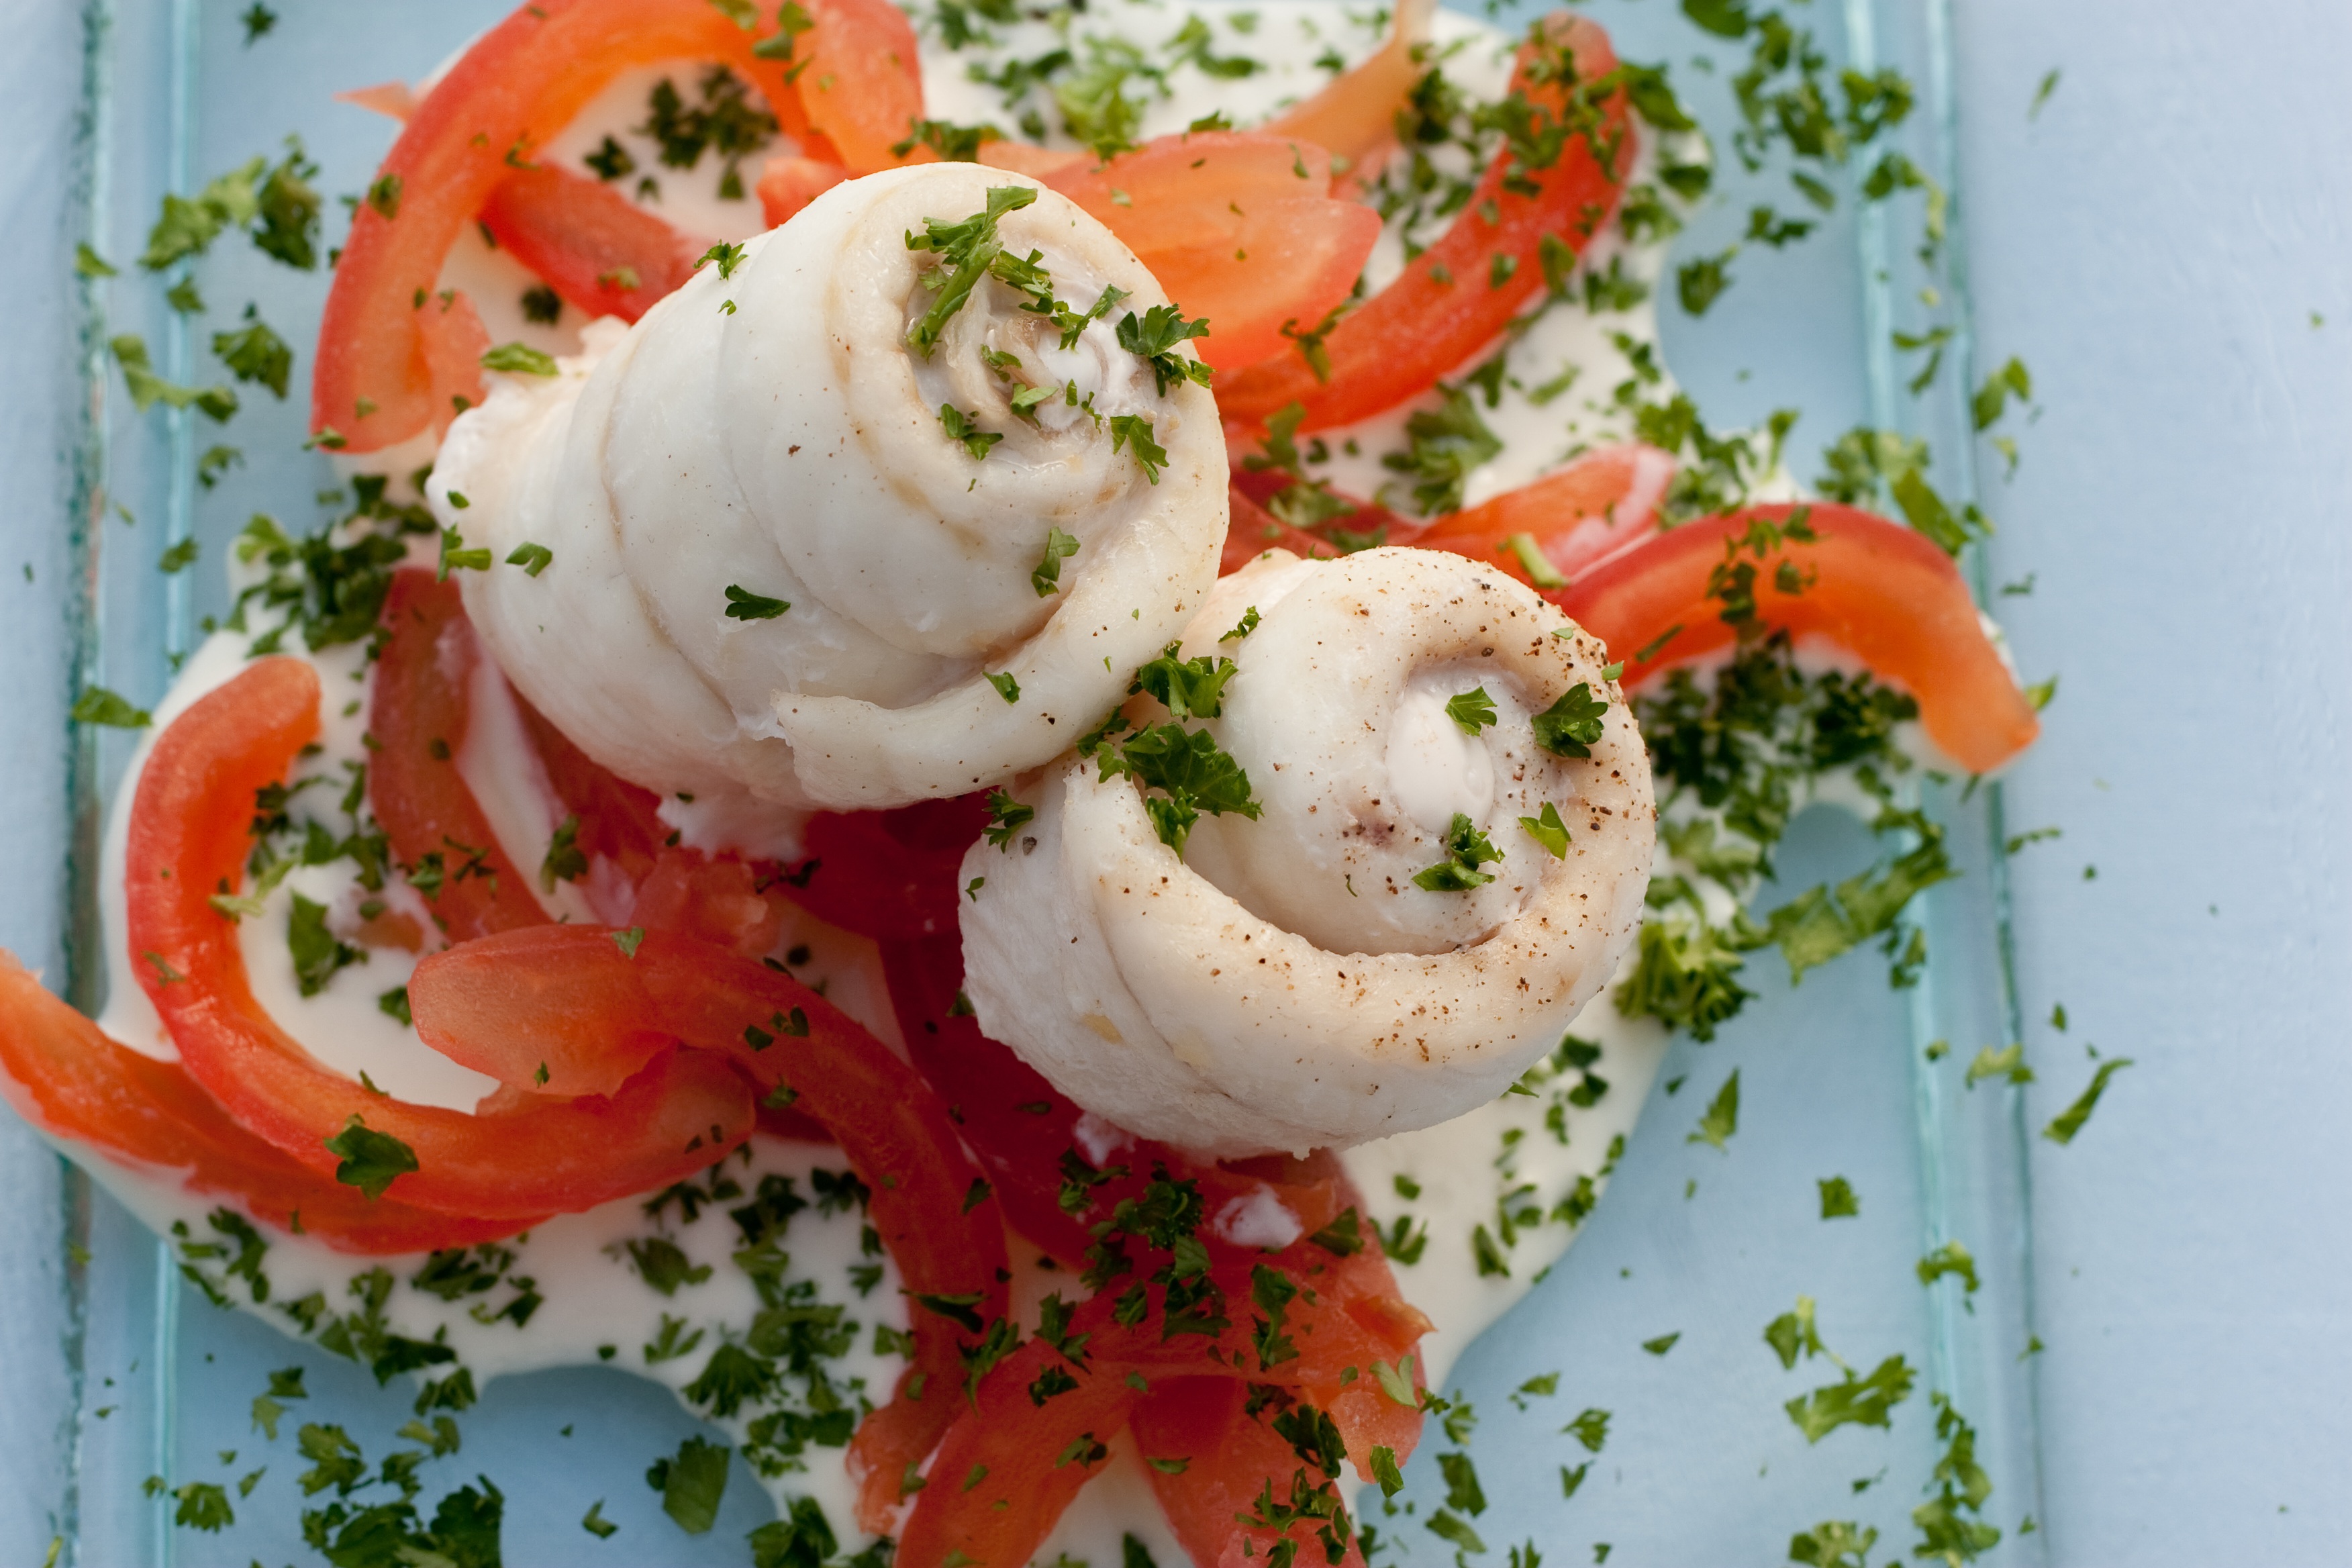
dish, meal, food, salad, red, ingredient, produce, vegetable, seafood, fish, healthy, cuisine, hors d oeuvre, smoked salmon